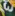
Number: 3